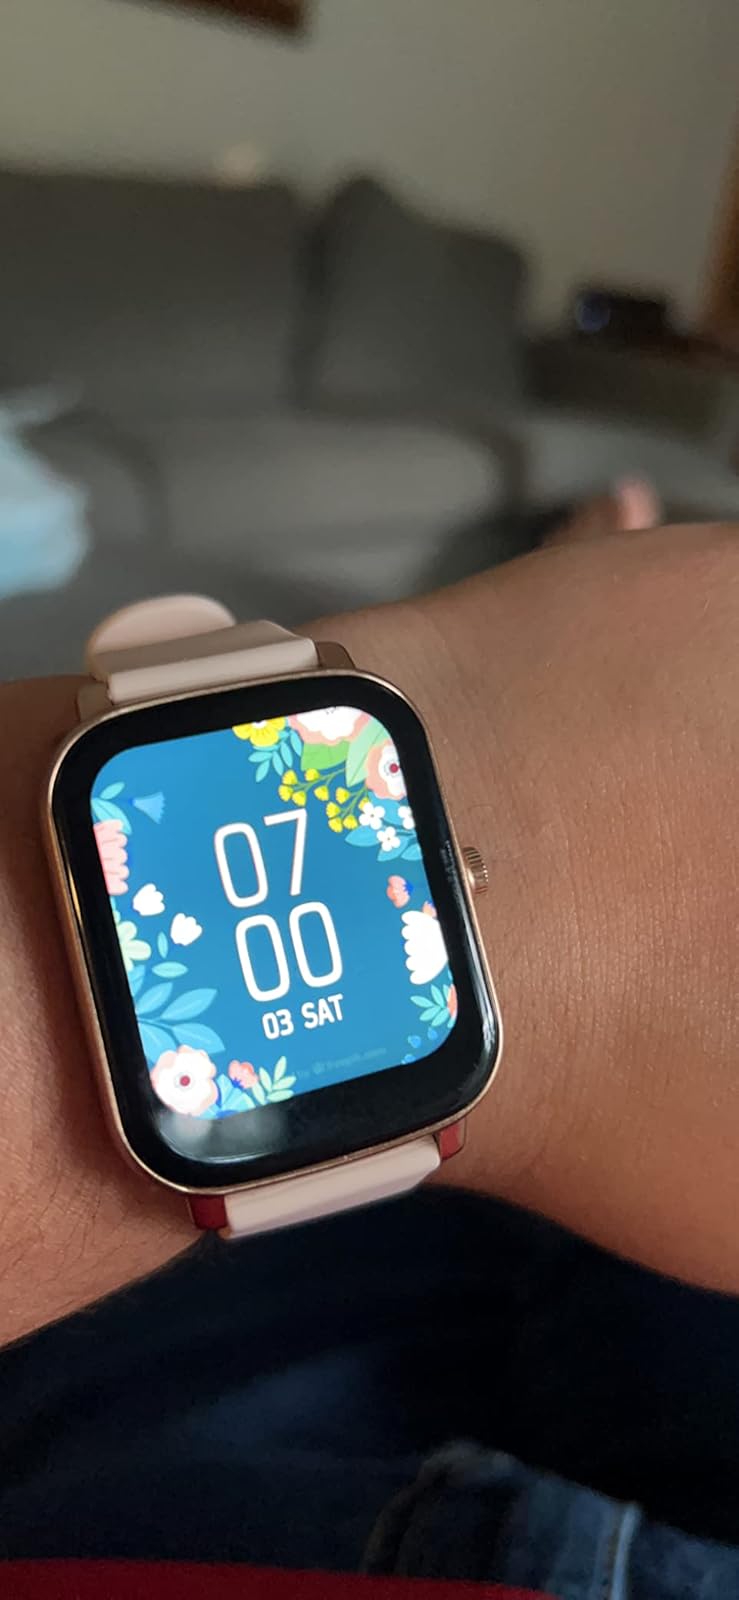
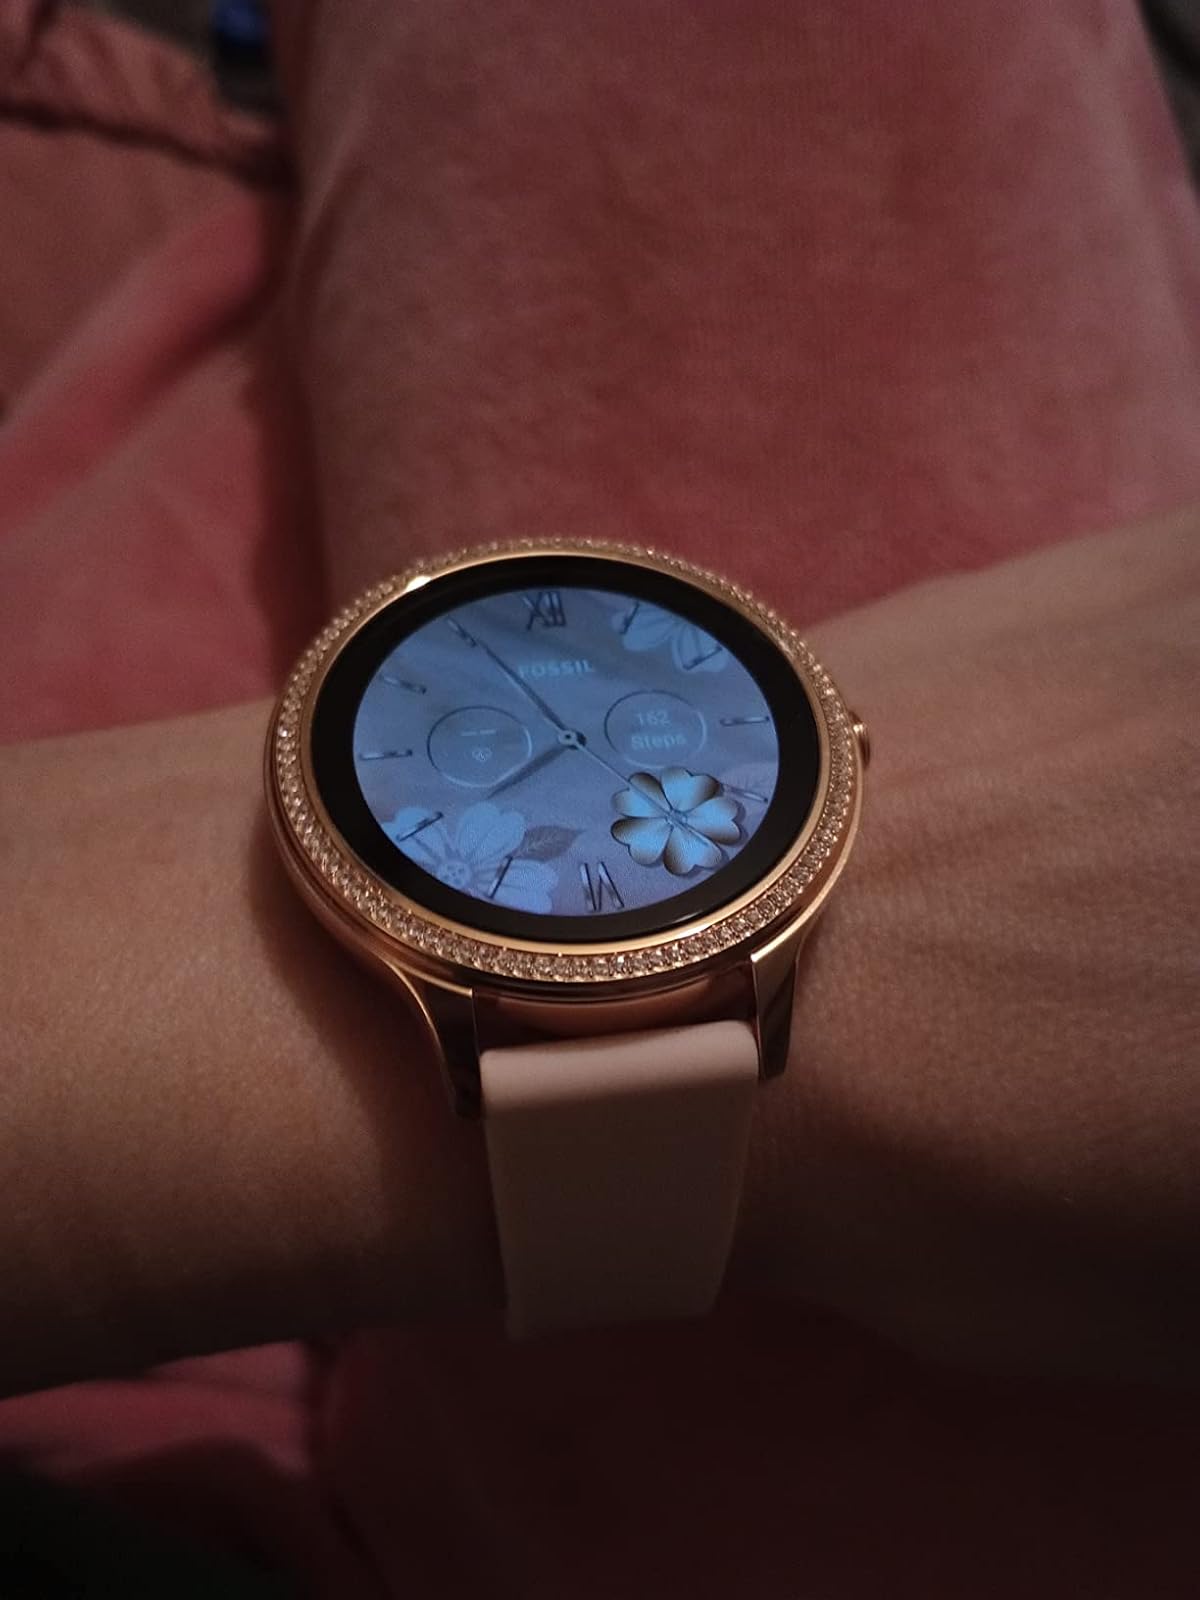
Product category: smartwatch
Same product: no